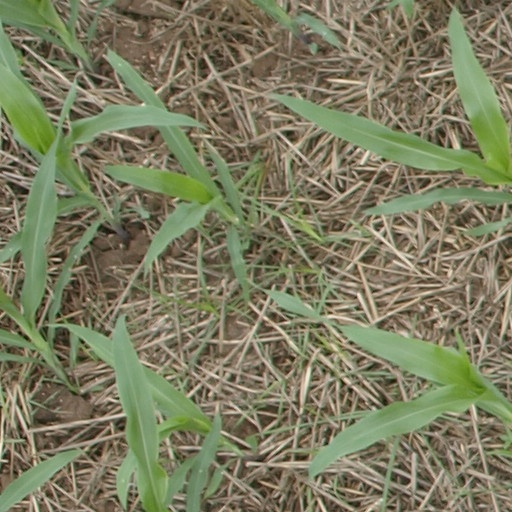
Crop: maize; corn